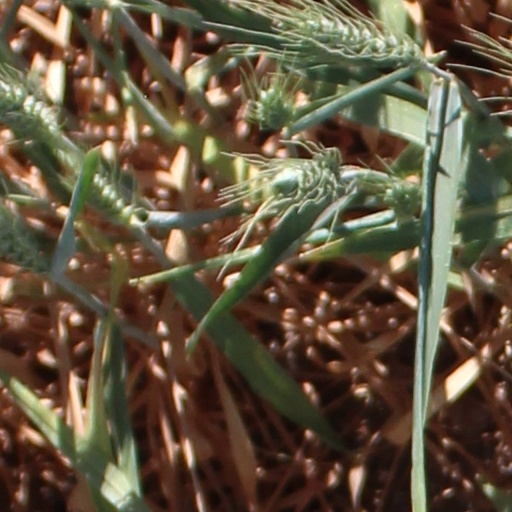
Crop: wheat